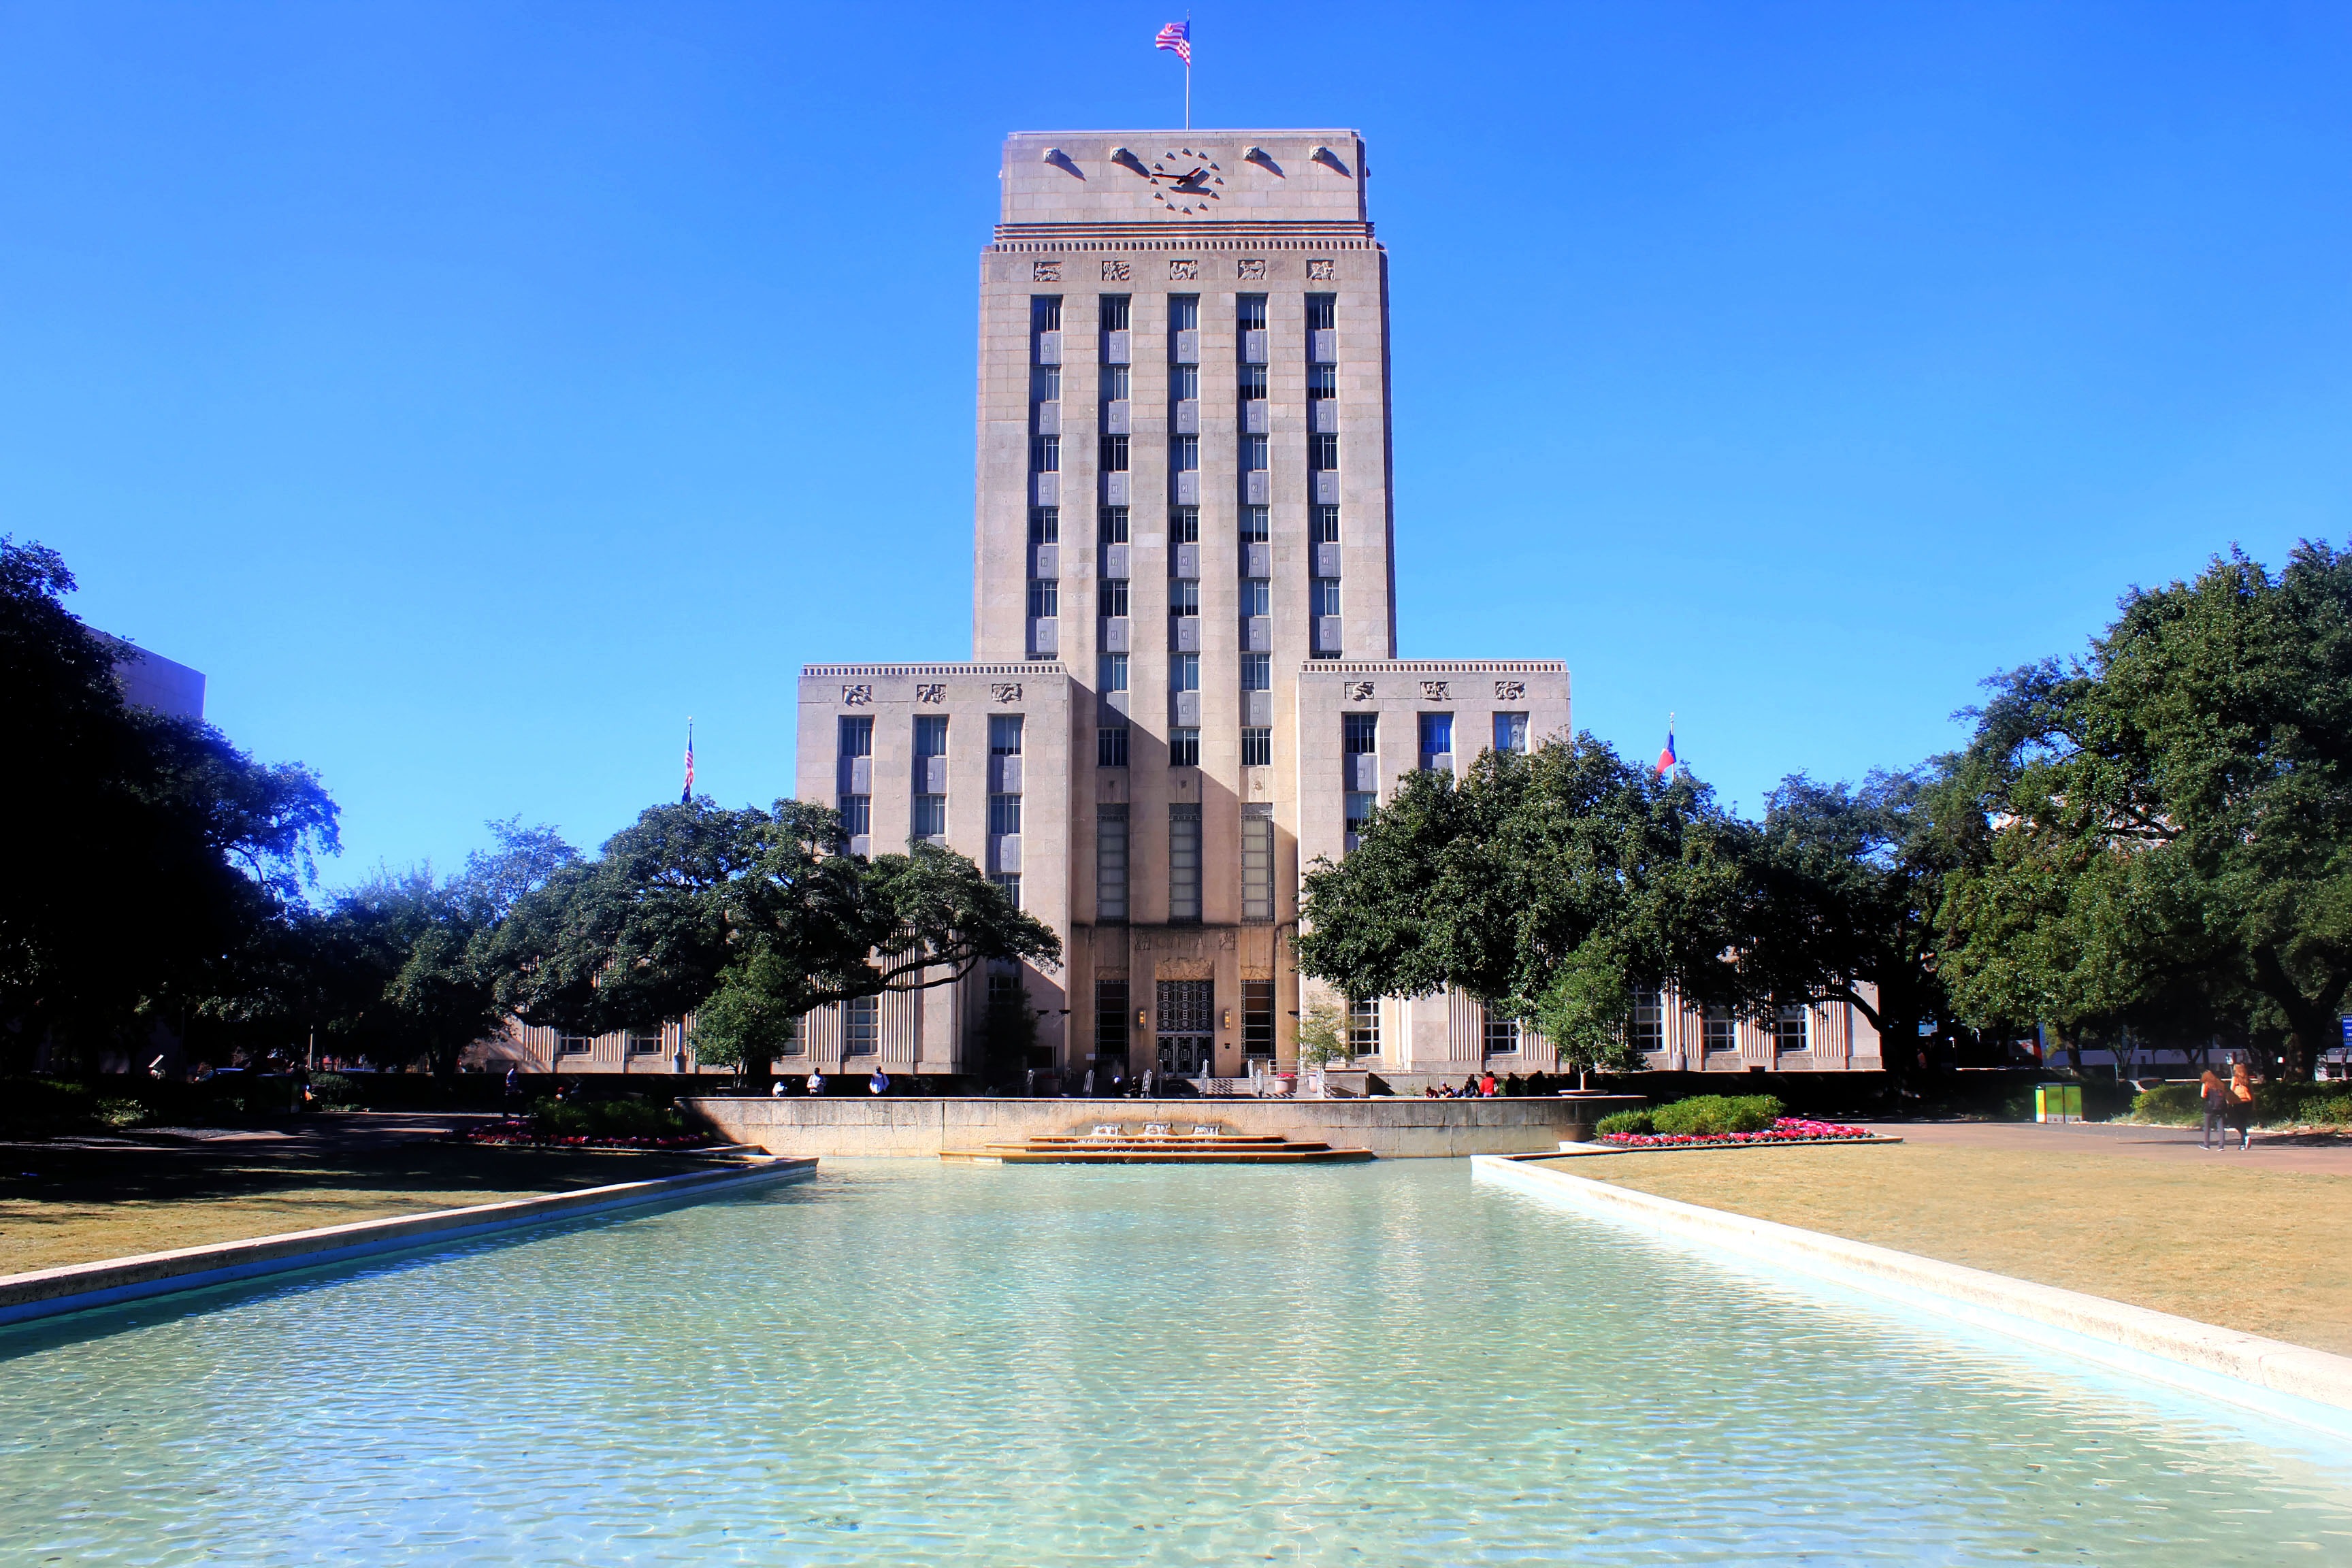
town, building, palace, city, downtown, vacation, plaza, park, usa, america, landmark, central, resort, estate, texas, houston, reflecting pool